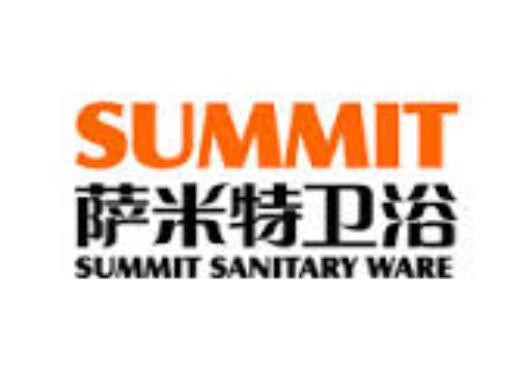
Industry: Others